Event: Nepal Earthquake
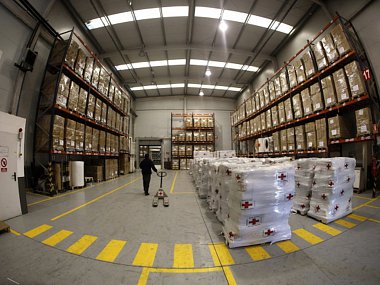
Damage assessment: no_damage